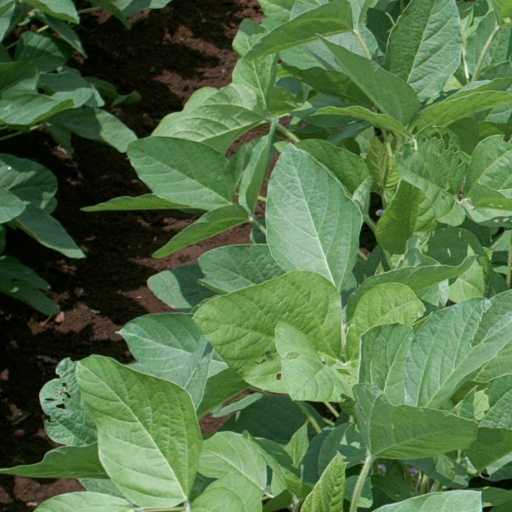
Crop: soybean